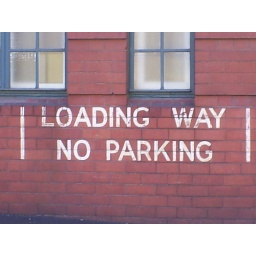
Old sign painted on the wall of a building in York Street